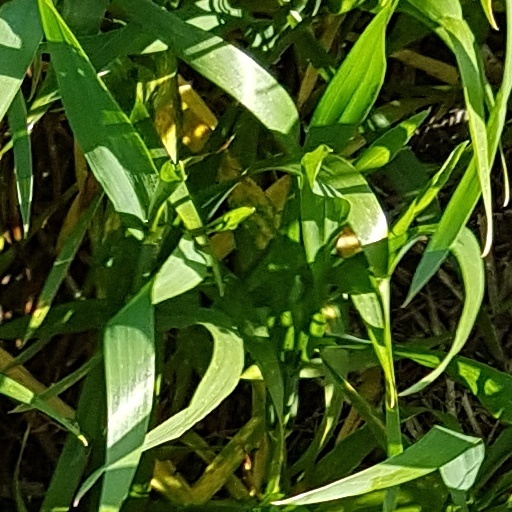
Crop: wheat